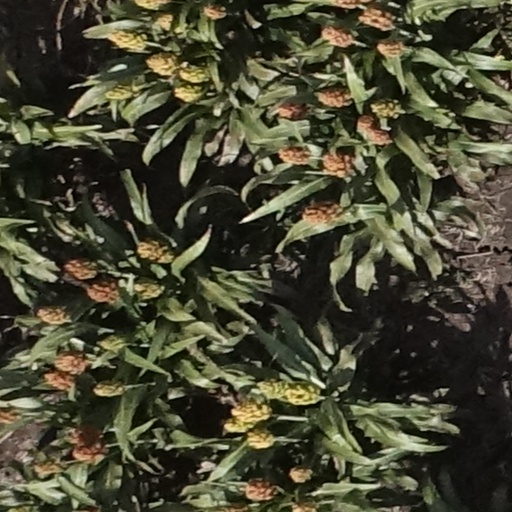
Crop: sorghum